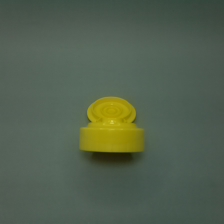
Color: yellow/gold
Cap type: flip-top cap